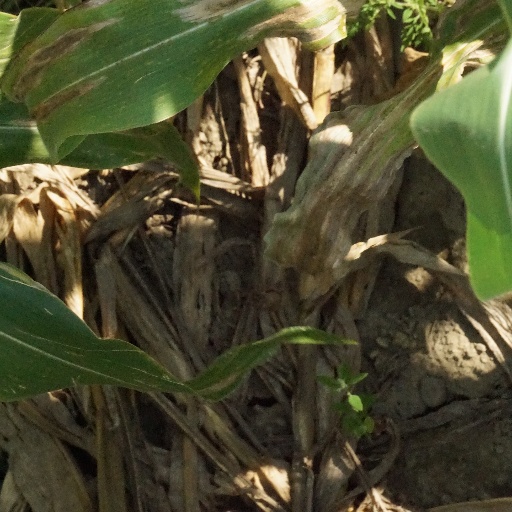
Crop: maize; corn